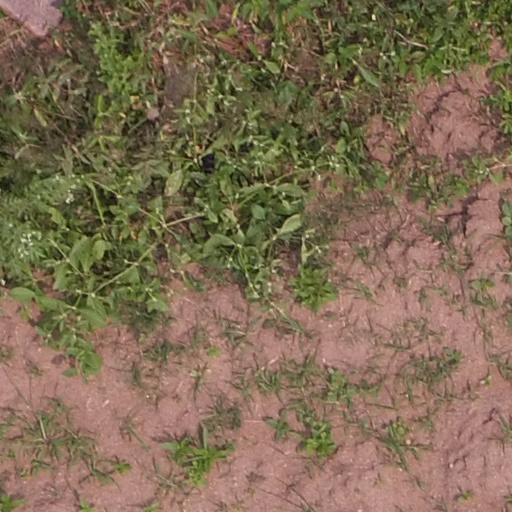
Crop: maize; corn